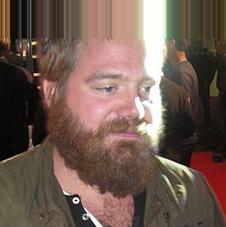
Age: 32